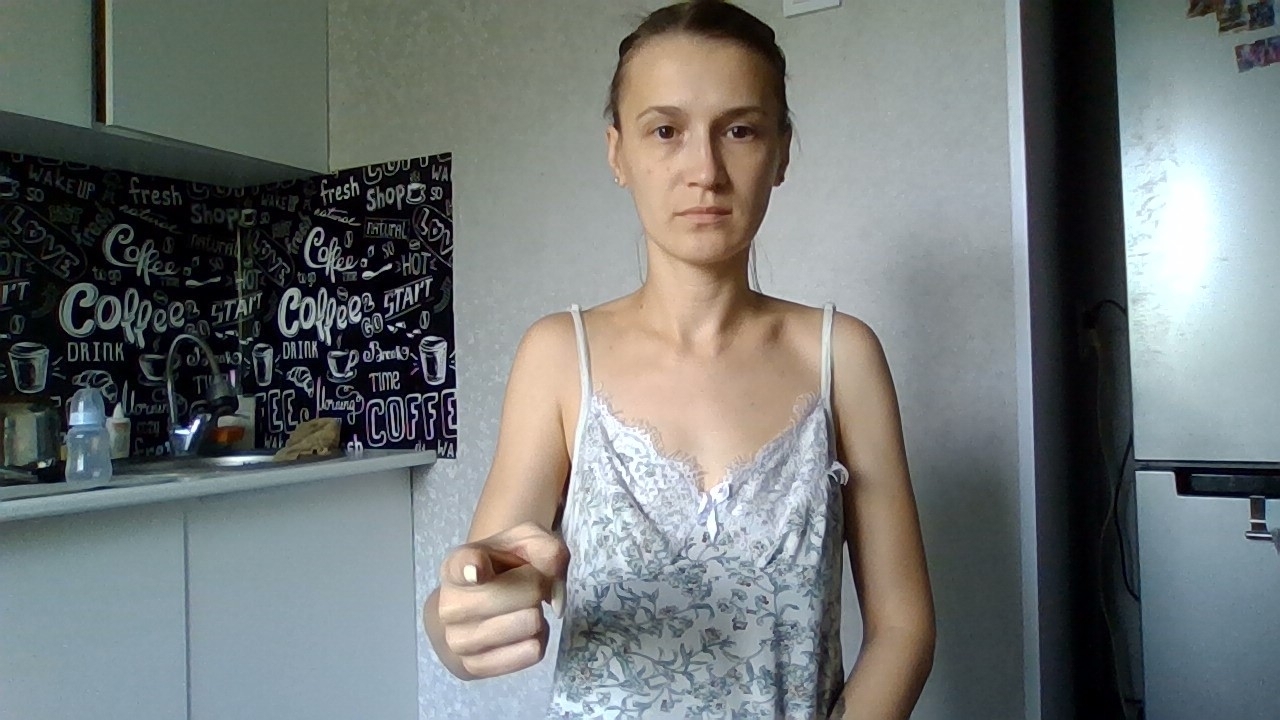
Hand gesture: point